McKesson Corporation

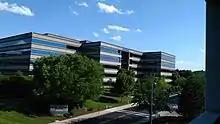
McKesson Medical-Surgical Corporate campus in Richmond, Virginia

McKesson Medical-Surgical (MMS) offers a large selection of national healthcare brands, along with McKesson's exclusive brand of medical products.